DOI-NBOMe

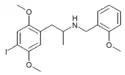

DOI-NBOMe, or NBOMe-DOI, also known as "N"-(2-methoxybenzyl)-4-iodo-2,5-dimethoxyamphetamine, is a serotonin 5-HT receptor agonist and possible psychedelic drug of the phenetylamine, DOx, and 25-NB (NBOMe) families. It is the "N"-(2-methoxybenzyl) derivative of DOI and the amphetamine (i.e., α-methyl) analogue of 25I-NBOMe.